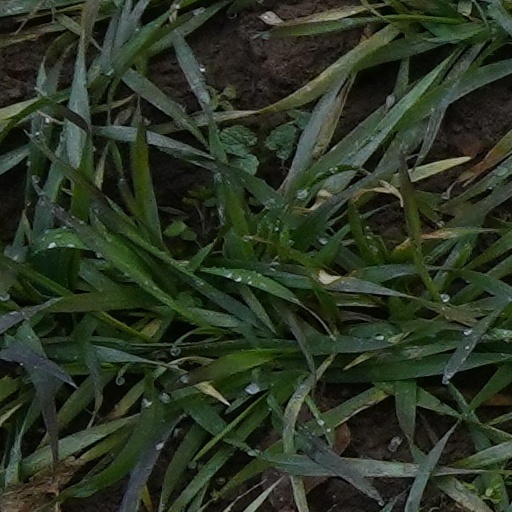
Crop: wheat